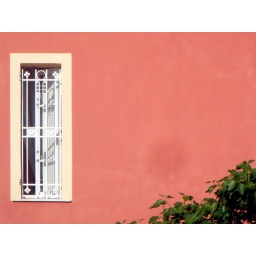
A window in the wall of a villa in Tuscany where we stayed on our holidays. Lovely :-)